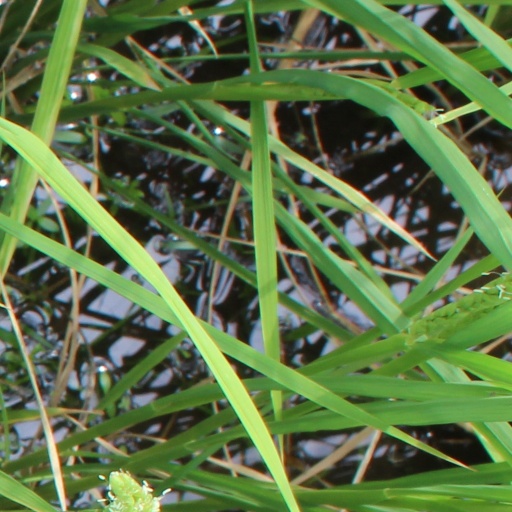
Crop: rice